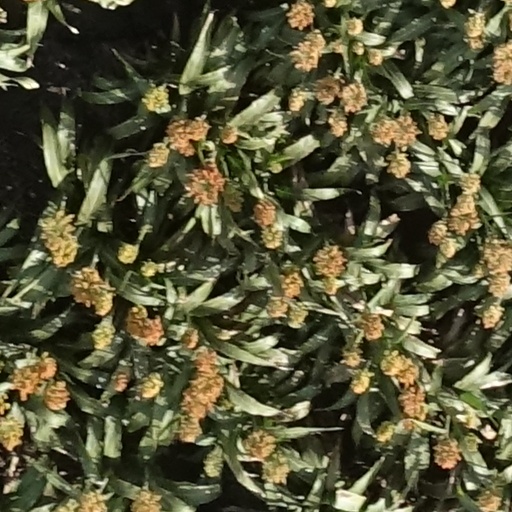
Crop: sorghum